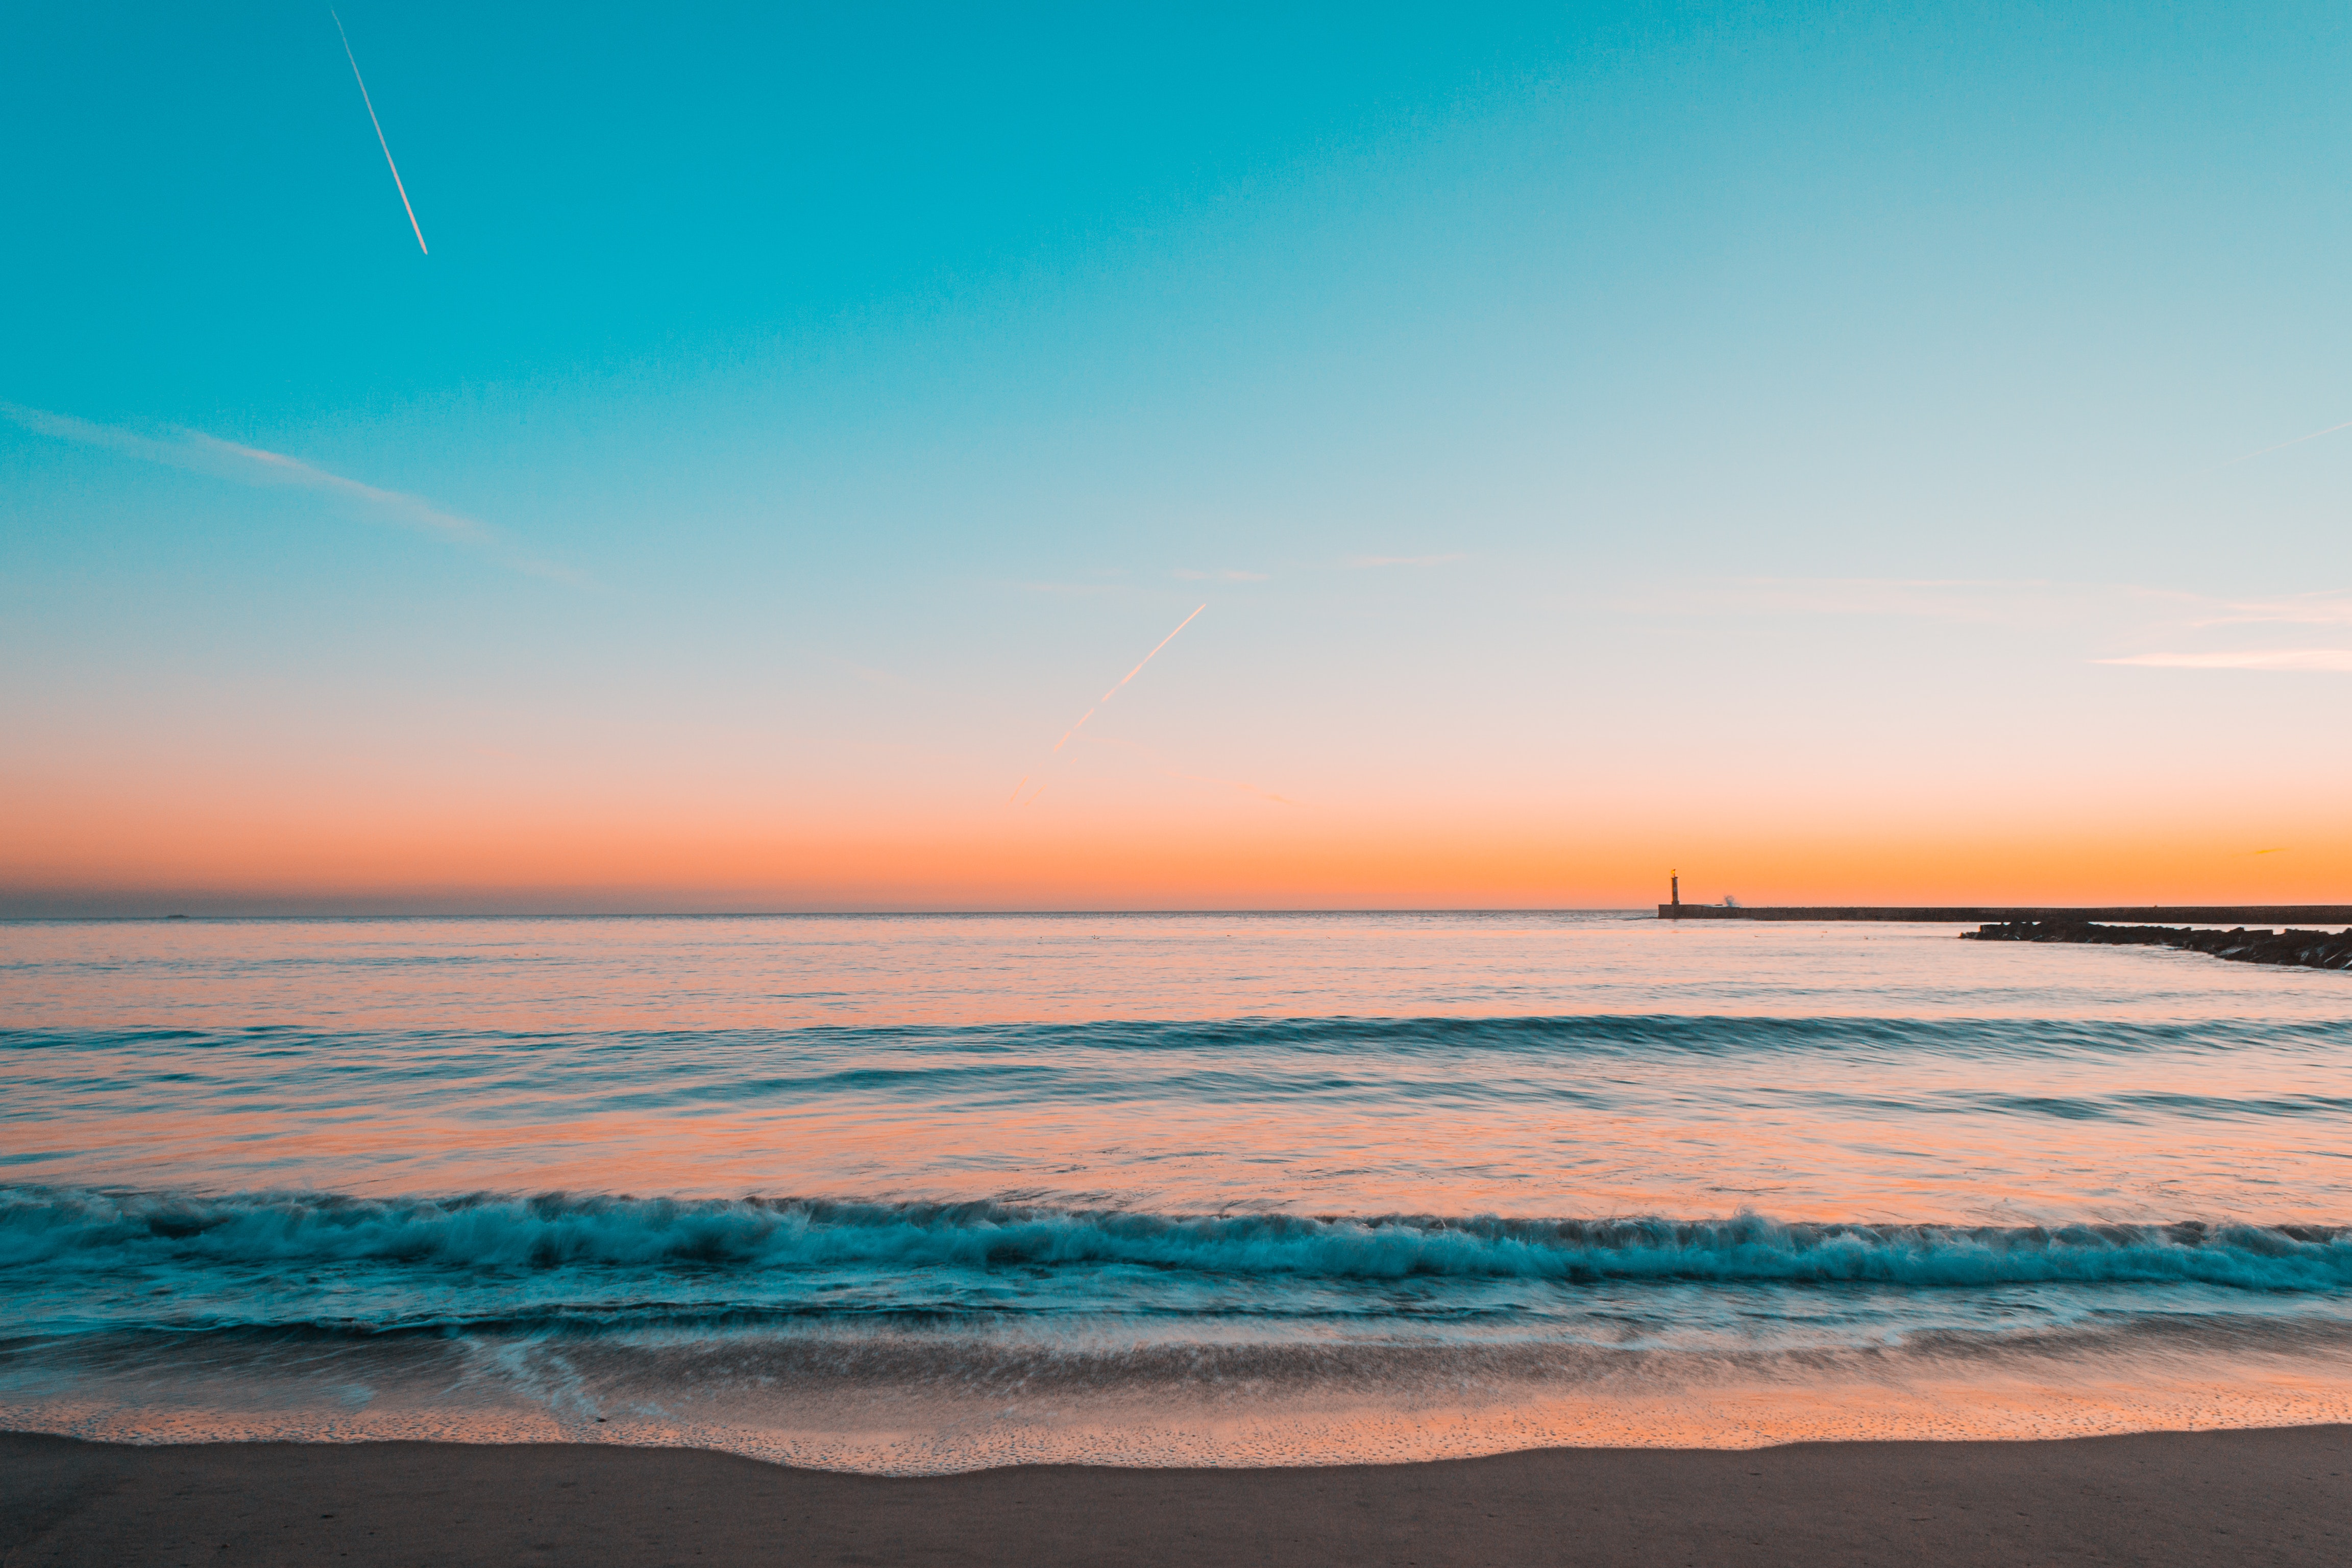
sky, horizon, body of water, sea, ocean, beach, blue, wave, shore, water, sunset, sunrise, cloud, evening, dusk, coast, morning, afterglow, calm, dawn, wind wave, summer, vacation, coastal and oceanic landforms, sand, sound, landscape, sunlight, photography, tide, reflection, bay, sun, tourism, tropics